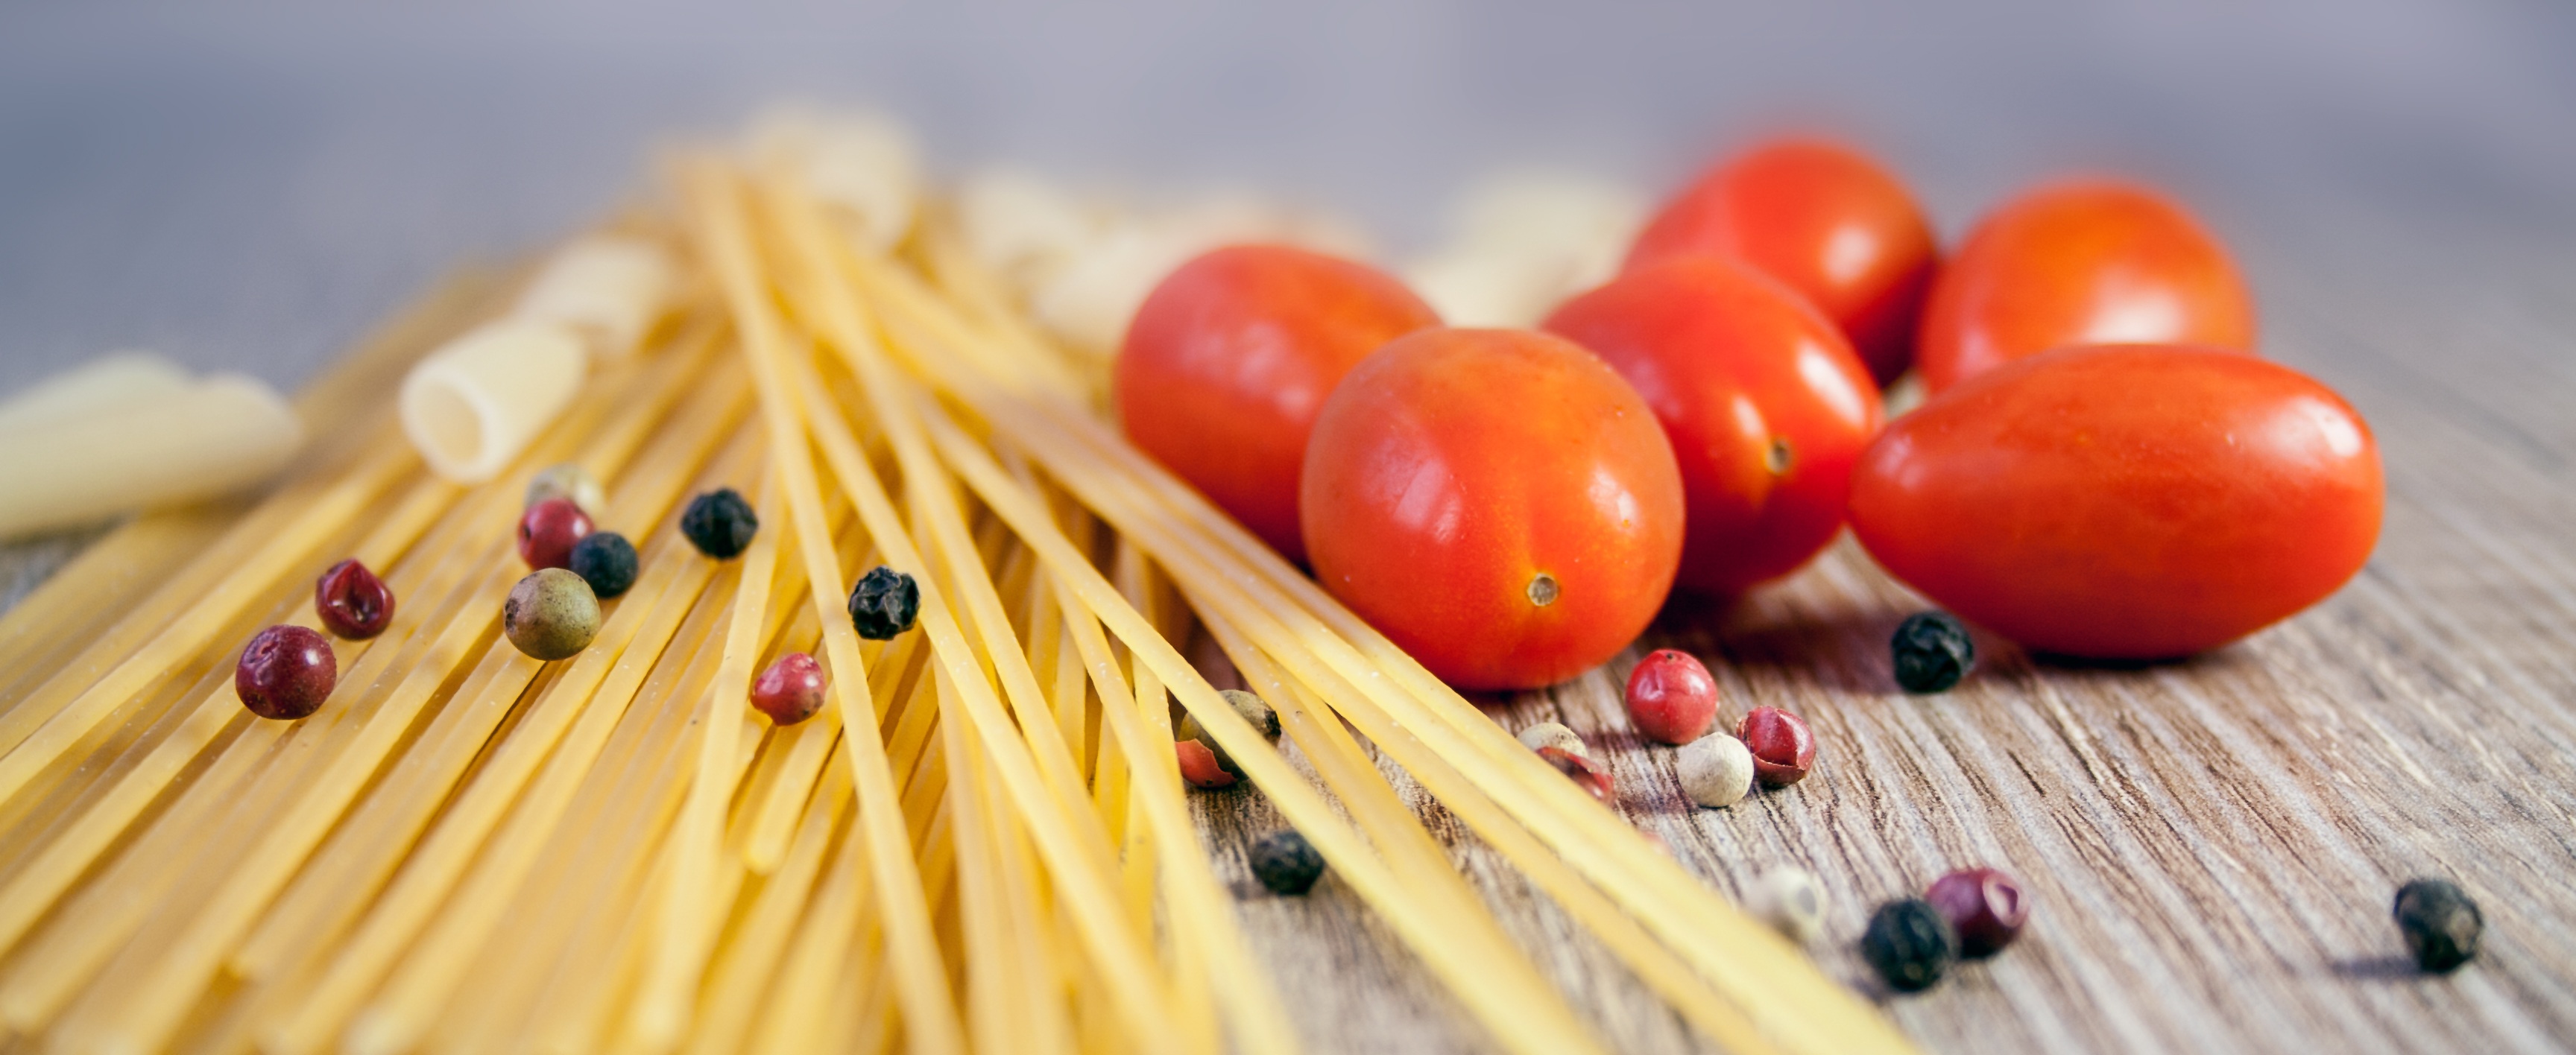
plant, fruit, food, pepper, ingredient, produce, vegetable, italy, colorful, yellow, healthy, eat, lunch, delicious, pasta, cook, tomato, noodles, nutrition, vegetables, spicy, penne, raw, spaghetti, vitamins, frisch, italian, carbohydrates, flavor, flowering plant, tomato sauce, spagetti, bolognese